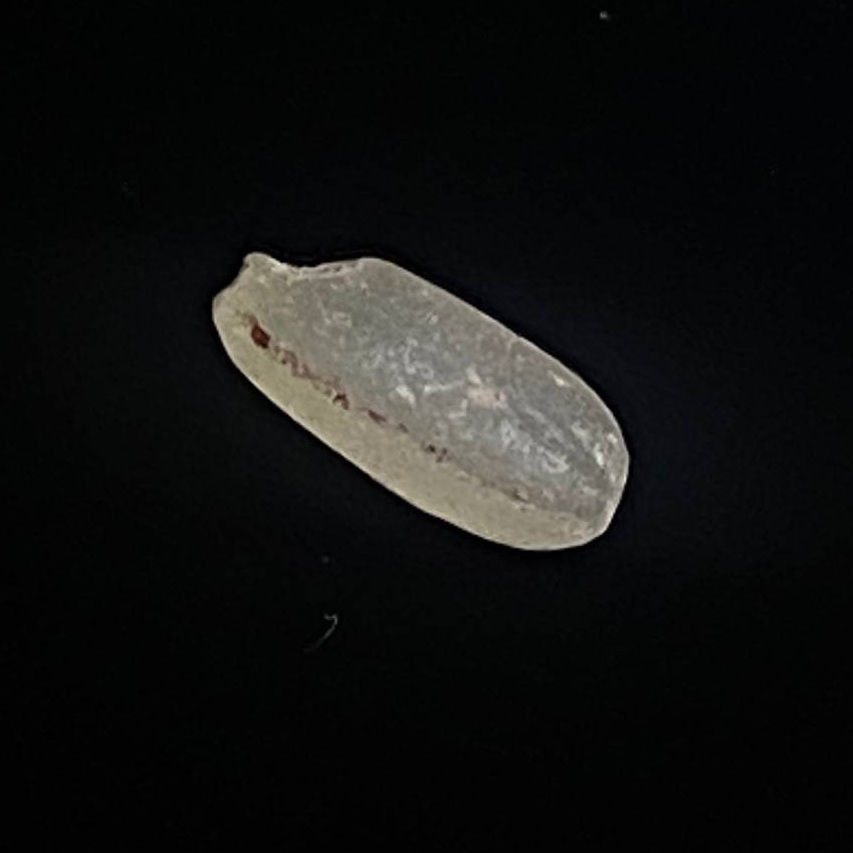
Rice variety: Amon